Frank J. Coleman

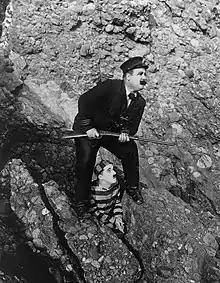
Coleman in "The Adventurer" (1917)

He was born on 26 April 1888 in Newburgh, New York. He acted with Charlie Chaplin at Essanay Studios in Los Angeles, and continued with him at Mutual in June 1917.